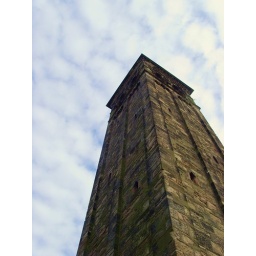
Sinclair Seamen's church tower in Belfast